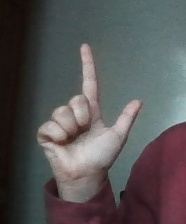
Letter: laam